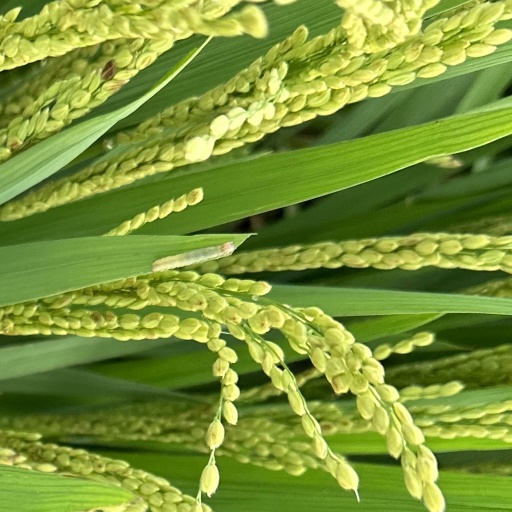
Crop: rice